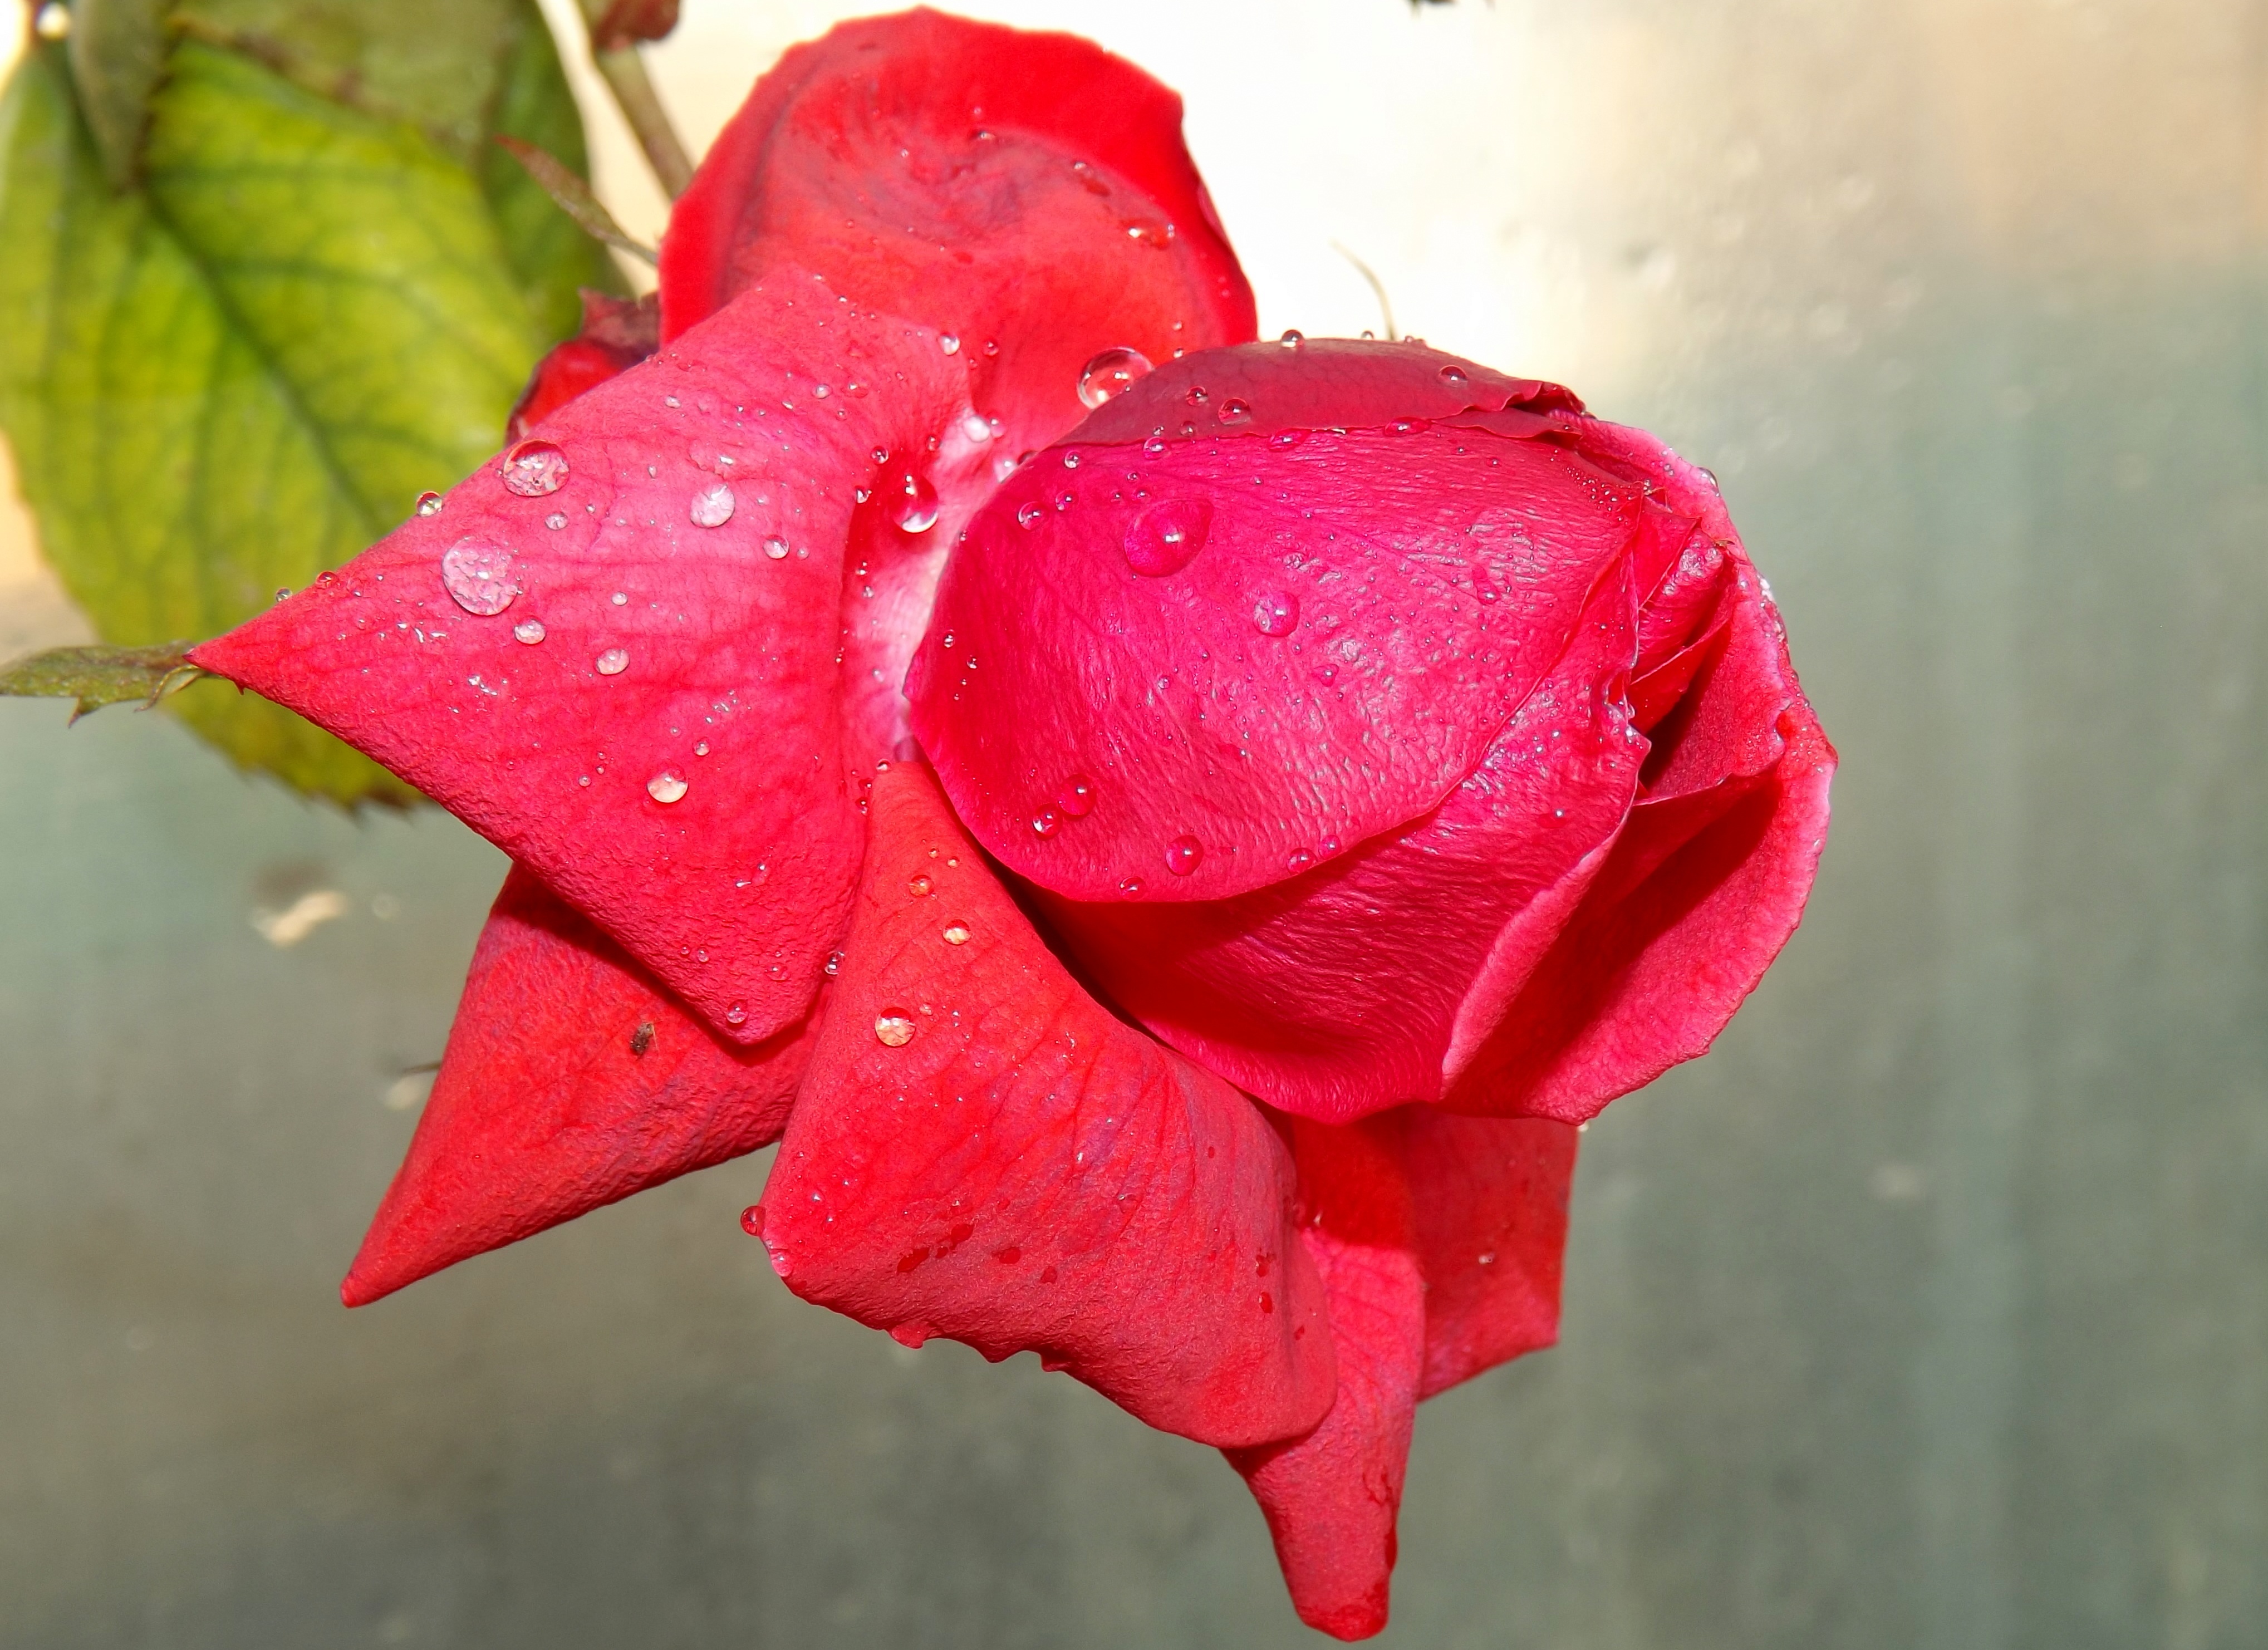
water, dew, plant, leaf, flower, petal, rose, red, pink, flora, close up, petals, drops, macro photography, flowering plant, garden roses, rose family, plant stem, land plant